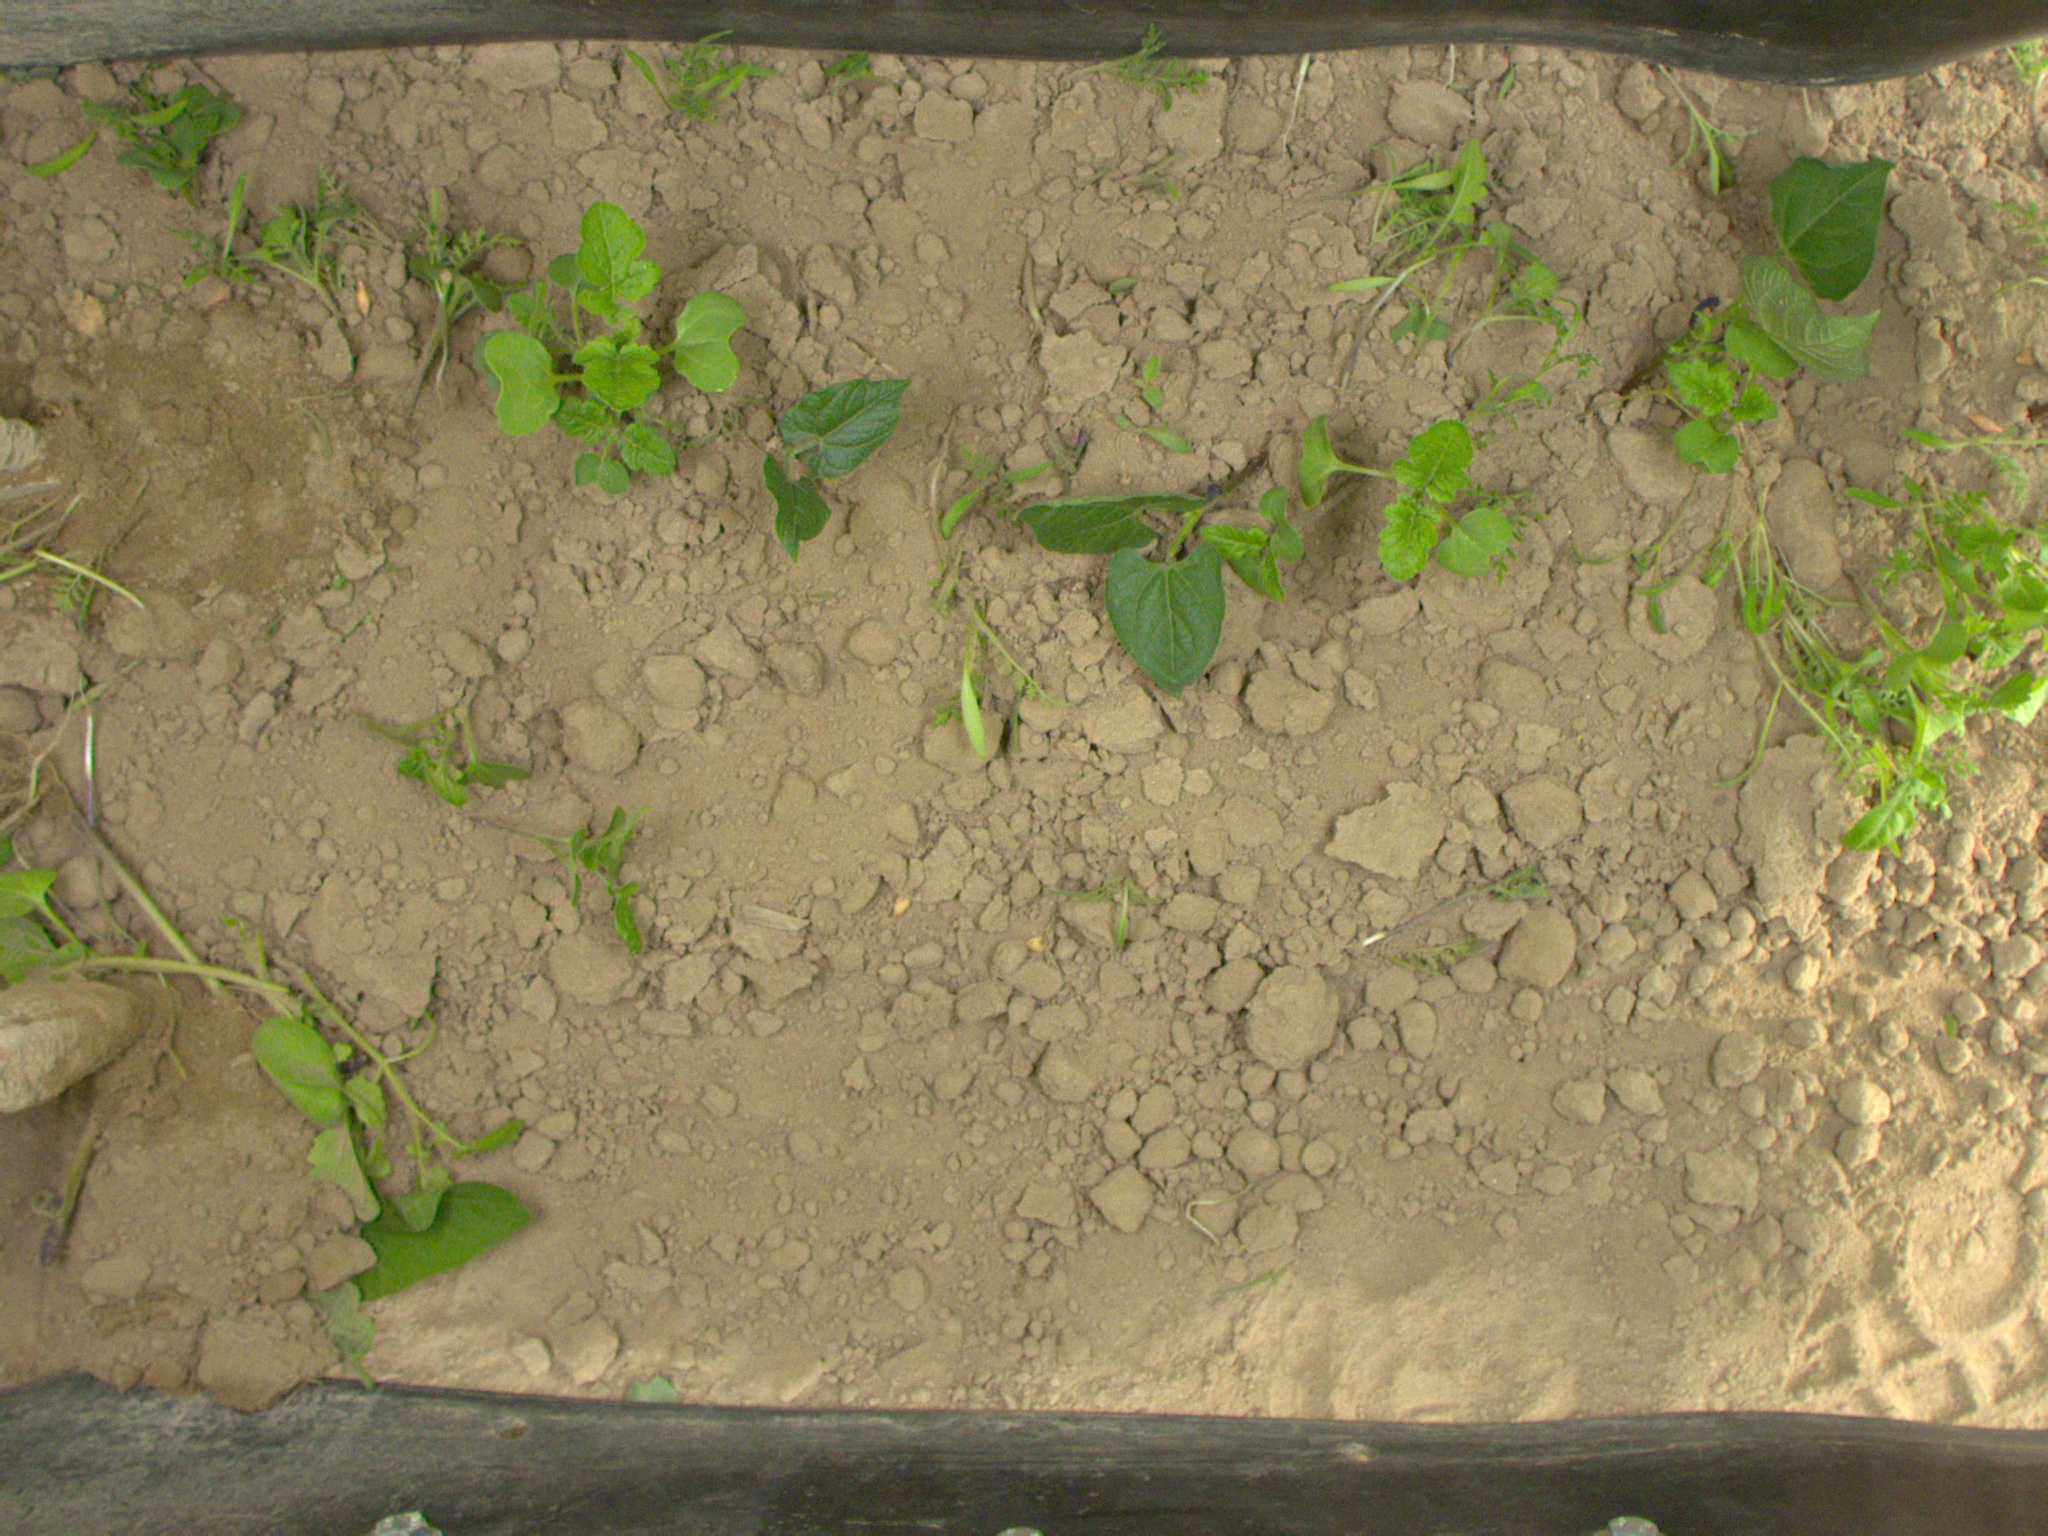
Crop: bean
Objects: bean, bean, bean, stem_bean, stem_bean, stem_bean